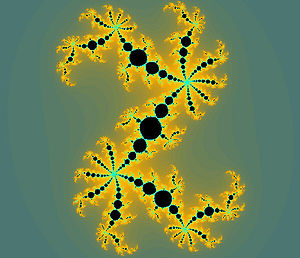
Juliamængden / Eksempel fra Juliamængden
Juliamængden, C = (0,386015, 0,140758)
Juliamængden er en fraktal, som har fået sit navn efter dens skaber Gaston Julia. Den modsatte mængde kaldes Fatoumængden, efter den franske matematiker og astronom Pierre Fatou.